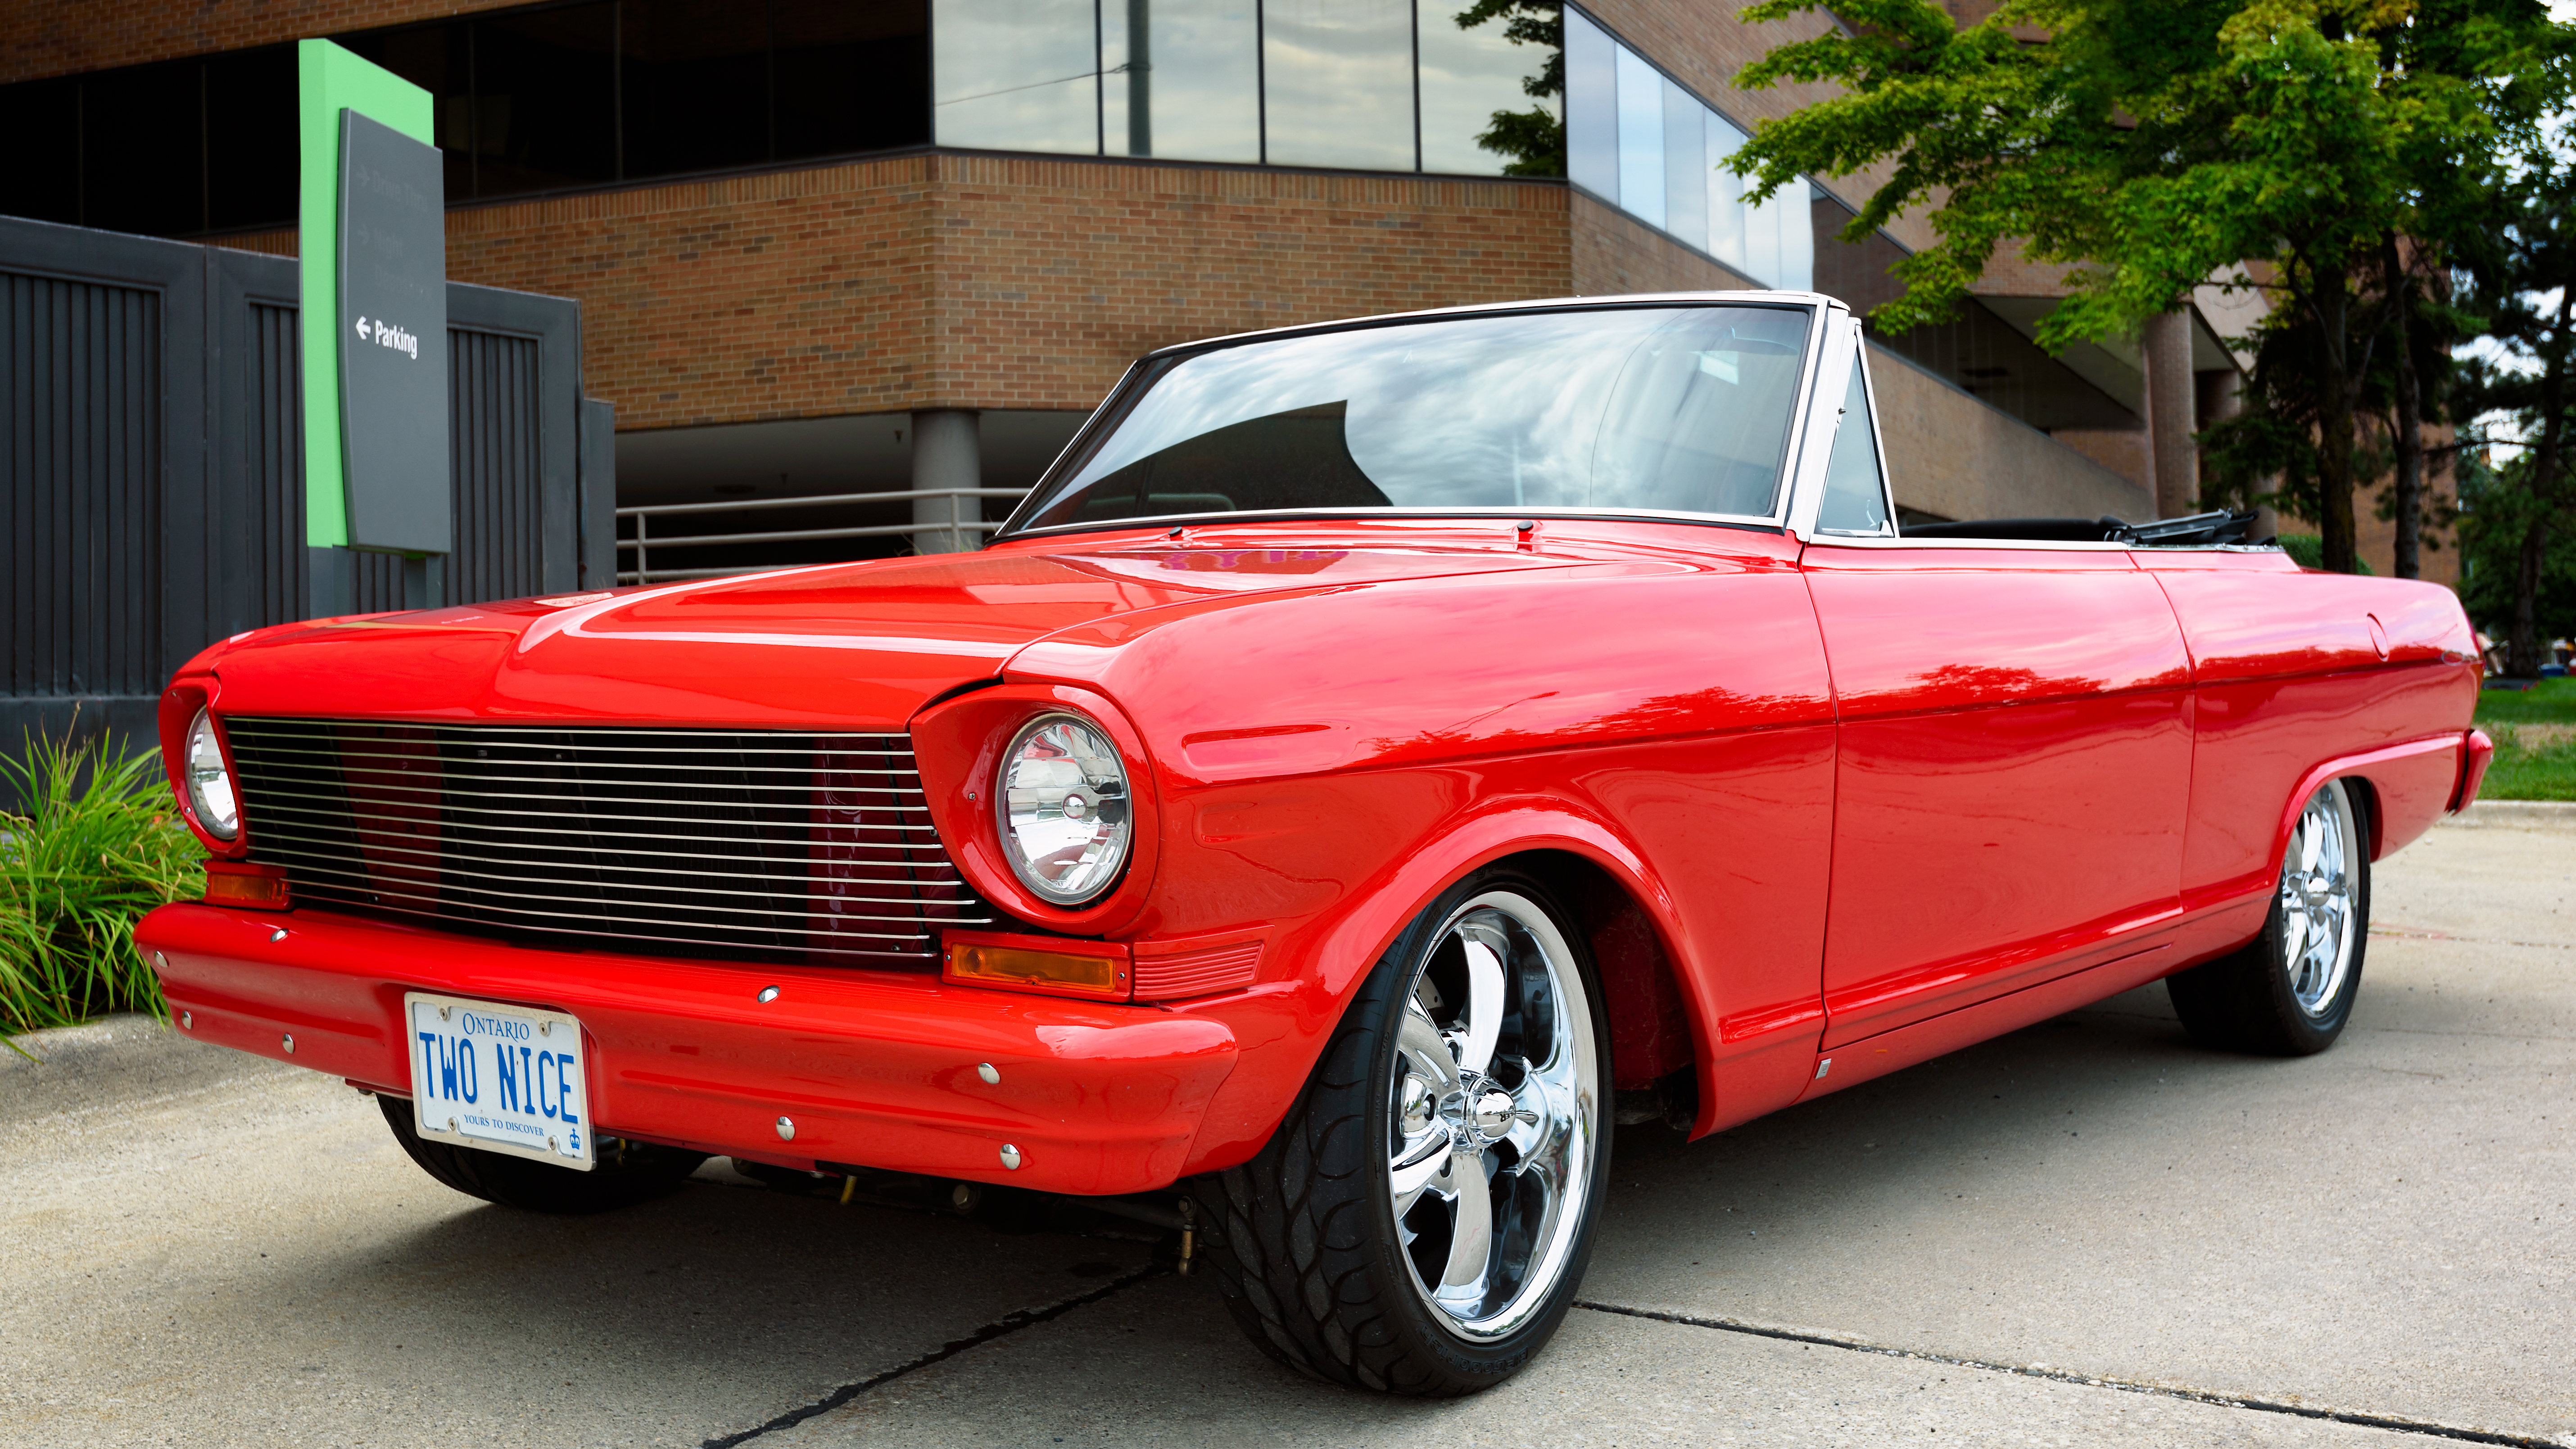
car, red, vehicle, nikon, cruise, 2016, dream, publicdomain, unitedstates, sedan, birmingham, d750, woodward, michigan, us, chevrolet, convertible, coupe, antique car, land vehicle, automobile make, automotive exterior, compact car